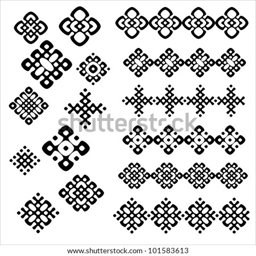
a set of of black and white geometric designs .